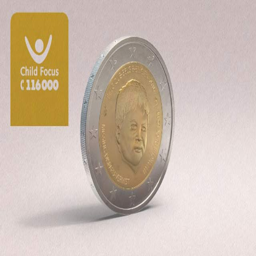
pass on the coins of person